Against the Sun

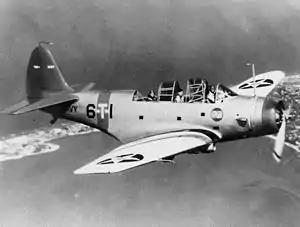
Douglas TBD Devastator torpedo bomber from VT-6 before World War II, similar to the aircraft Dixon flew.

On January 16, 1942, Chief Aviation Machinist's Mate and enlisted Naval pilot Harold Dixon (aged 41, from La Mesa, California), radioman Gene Aldrich (aged 22 from Sikeston, Missouri) and bombardier Anthony Pastula (aged 24 of Youngstown, Ohio) took off from the aircraft carrier USS "Enterprise" in a Douglas TBD Devastator torpedo bomber Bureau Number 0335. As part of Torpedo Squadron SIX (VT-6), they were to undertake an anti-submarine sweep over the Pacific Ocean. Once airborne, they were to maintain radio silence to safeguard the carrier from being detected by the Japanese.